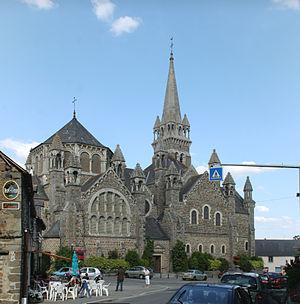
Église de la Sainte-Trinité de Tinténiac, construite en 1908 par Arthur Regnault (1839-1932). Tinténiac, Ille-et-Vilaine, Bretagne, France.
Tinténiac est une commune française située dans le département d'Ille-et-Vilaine en région Bretagne, peuplée de 3 635 habitants.
L'église de la Sainte-Trinité est une église paroissiale située à Tinténiac, en France.